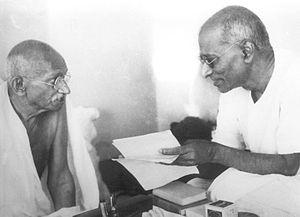
Chakravarthi Rajagopalachari, connu sous les surnoms de Rajaji ou C.R., était un homme de droit, écrivain, homme d'État indien et spiritualiste hindou. Il fut le second Gouverneur général de l'Inde indépendante, après Lord Mountbatten de Birmanie, puis Ministre en Chef de la Présidence de Madras.